Shenyang J-8

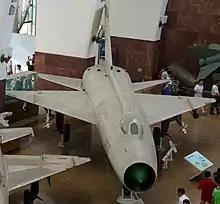
J-8 at the Beijing Military Museum

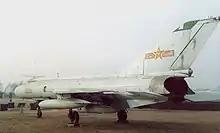
J-8 from the rear.

By 1964, the Chengdu J-7 was inadequate to perform long-range, high-altitude interceptions. The Chinese Aeronautical Establishment held a conference on 25 October to discuss future fighter programs. The 601 Institute had two proposals; a twin-engined "scaled-up" J-7 which became the J-8, and a higher-performing single-engined option that became the Chengdu J-9. Both options were pursued. The J-8 offered lower technical risk and received higher priority and political support; the J-9 was later cancelled in 1980. The People's Liberation Army (PLA) approved the operational requirements on 17 May 1965. Huang Zhiqian and Gu Songfen became, respectively, the chief and vice chief designers.